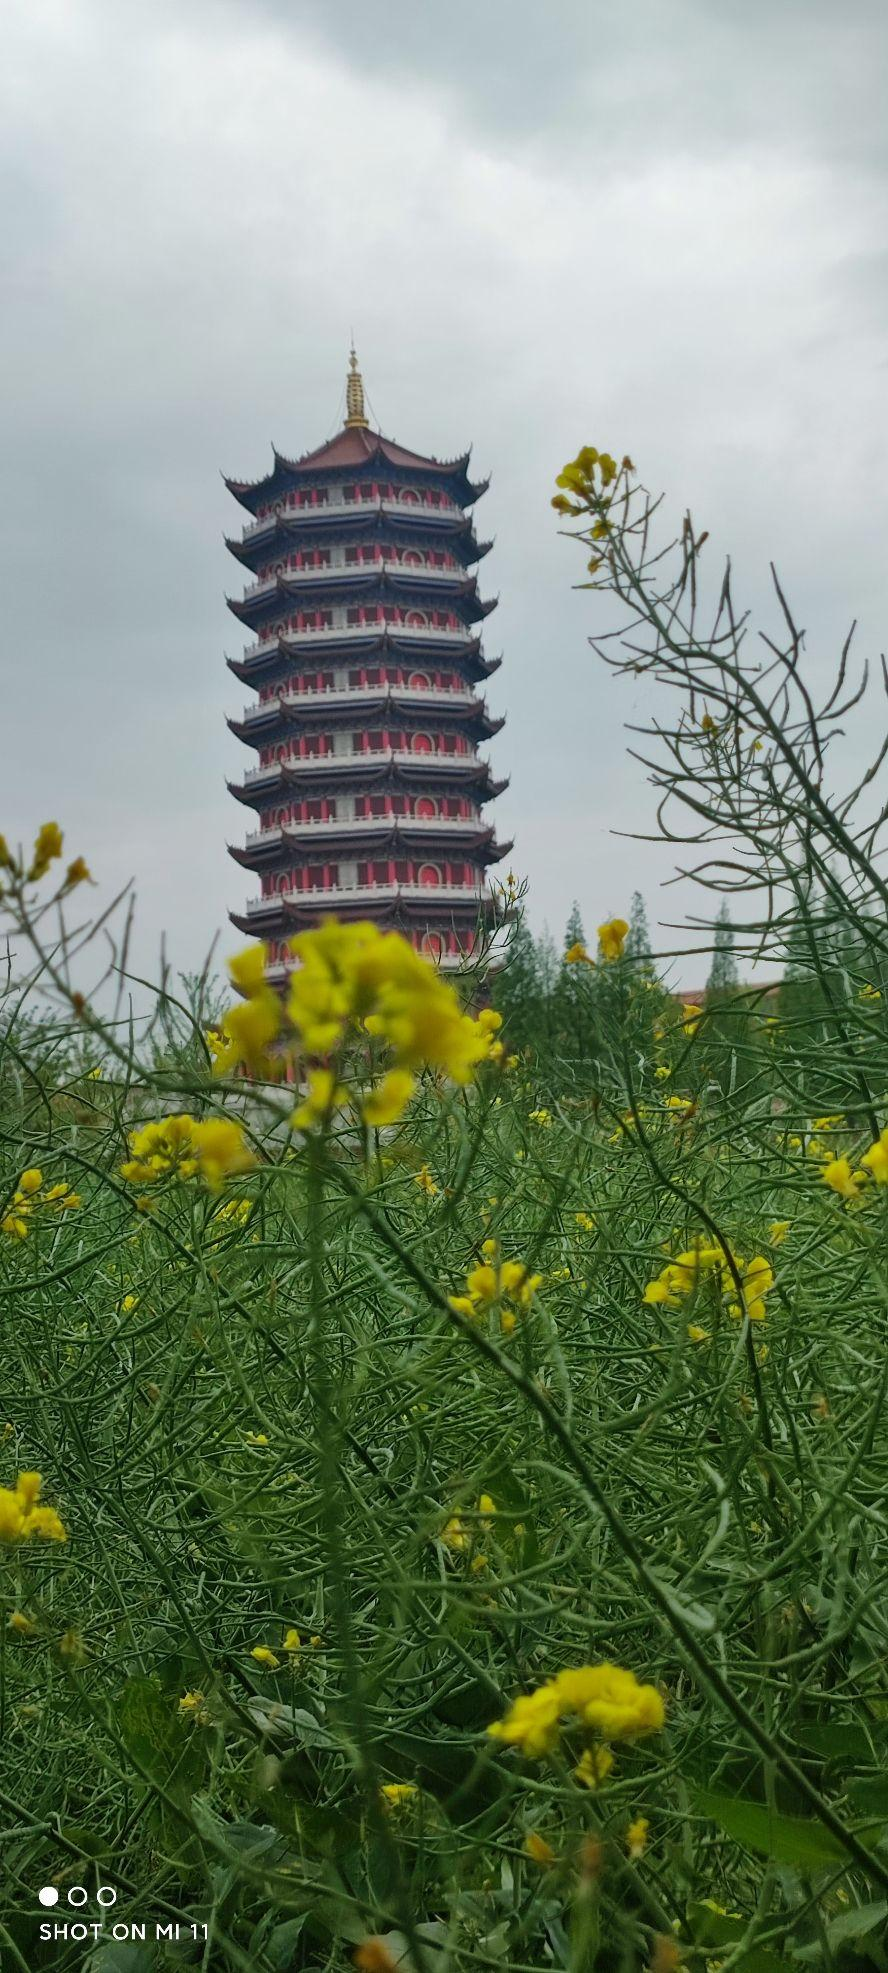
地标名称：皇罗禅寺塔
所在城市：苏州市·相城区